Sergey Stepnyak-Kravchinsky

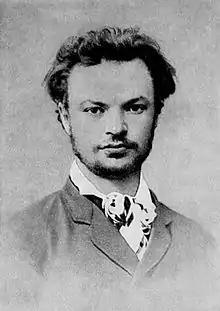
Stepniak in 1870

His sympathy lay with the peasants, among whom he had lived during his boyhood in the country, which led him to develop democratic, and later revolutionary opinions. He joined the Circle of Tchaikovsky, a group of like-minded "Narodnik" philosophers and political activists whose ultimate goal was the "liberation of the people." Stepniak became a member of the original St. Petersburg branch of the Circle, where he joined thirty other men and women of education, including Pyotr Kropotkin